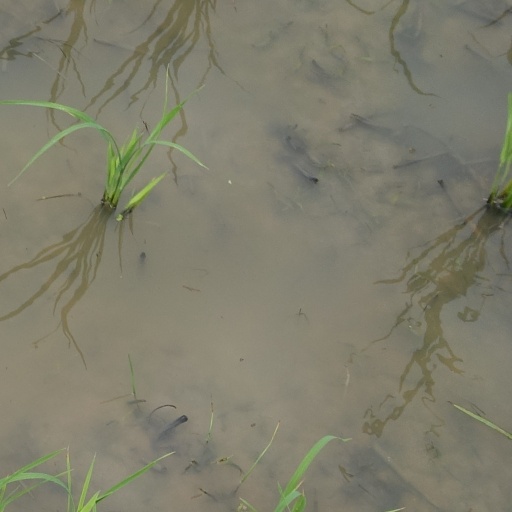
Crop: rice